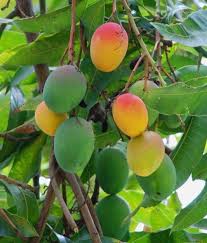
Label: Mango